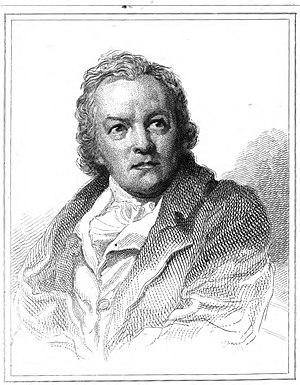
William Camden Edwards, né en 1777 dans le Monmouthshire et mort en 1855 à Bungay dans le Suffolk, est un graveur britannique.